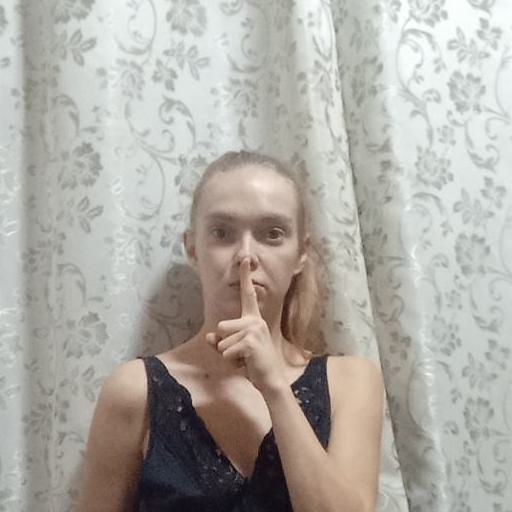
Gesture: mute